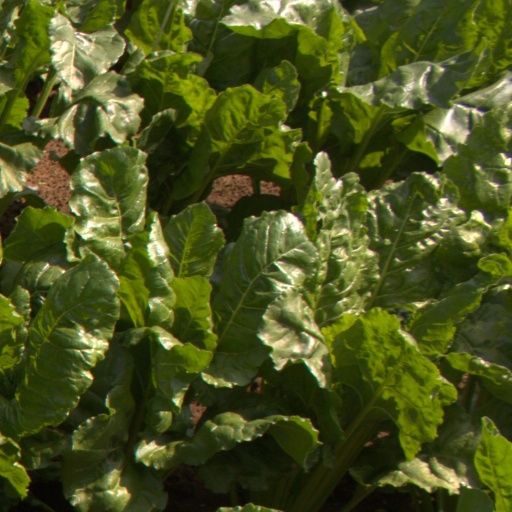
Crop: sugar beet